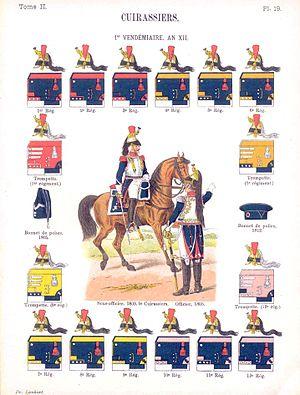
Planche 19 du tome II des «
L'uniforme des cuirassiers français est le costume militaire et réglementaire, porté par les 14 régiments de cuirassiers de la cavalerie lourde de la Grande Armée entre 1802 et 1815. Il se caractérise par le port d'une cuirasse, et d'un casque à cimier. Les trompettes ne portaient pas de cuirasse. Chaque régiment était identifié par une couleur distinctive présente sur différents éléments de l'uniforme, comme le collet ou les basques. Entre 1803, année de la réorganisation d'une partie de la cavalerie en cavalerie cuirassier, et 1815, l'uniforme a subi des modifications, aussi bien dans la coupe de l'habit, le changement de couleurs des régiments, que dans les améliorations des casques et des cuirasses.